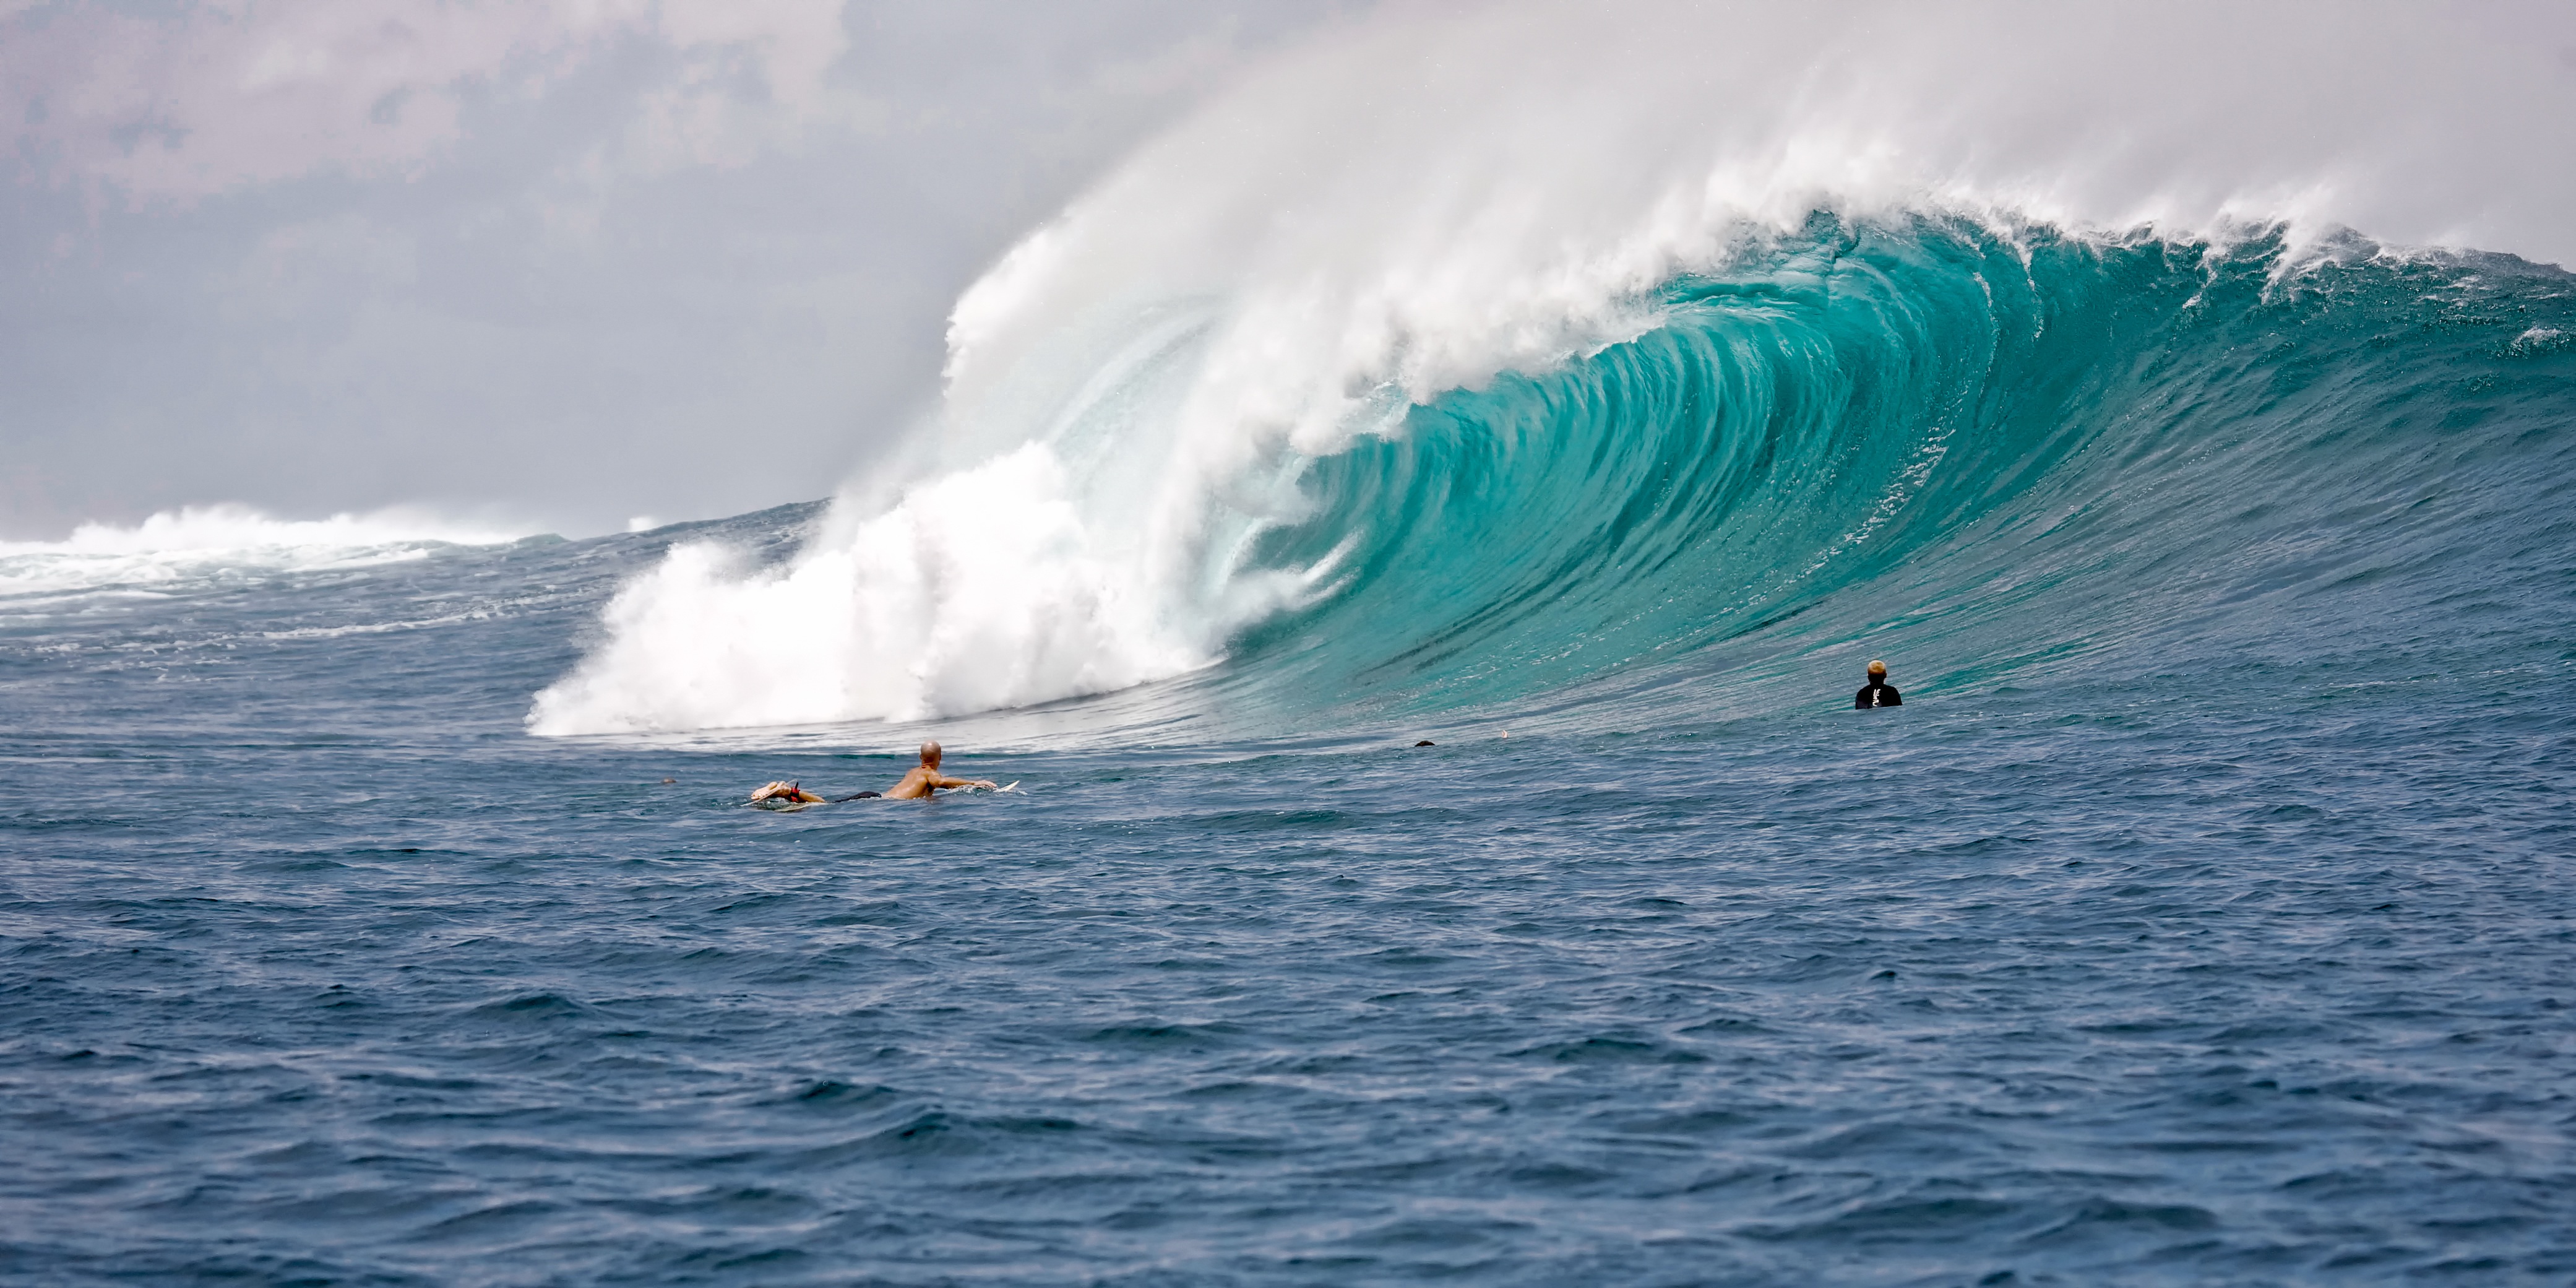
sea, ocean, wave, surfing, surfboard, extreme sport, power, sports, indonesia, surfers, the indian ocean, water sport, big waves, wind wave, boardsport, surfing equipment and supplies, surface water sports, bodyboarding, java island, ombak tujuh coast